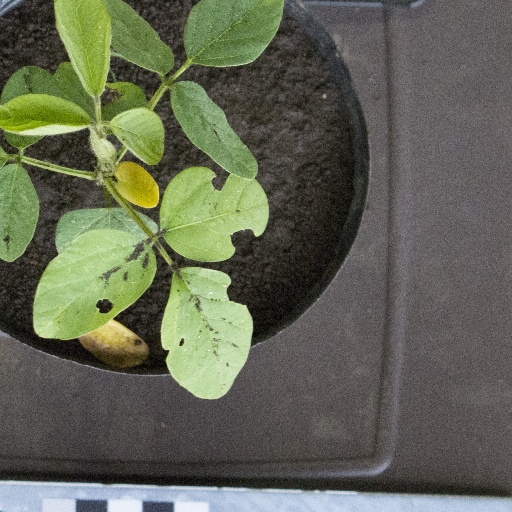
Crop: soybean